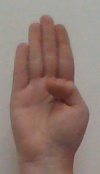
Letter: kaaf